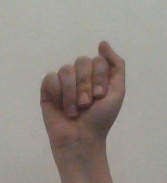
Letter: saad